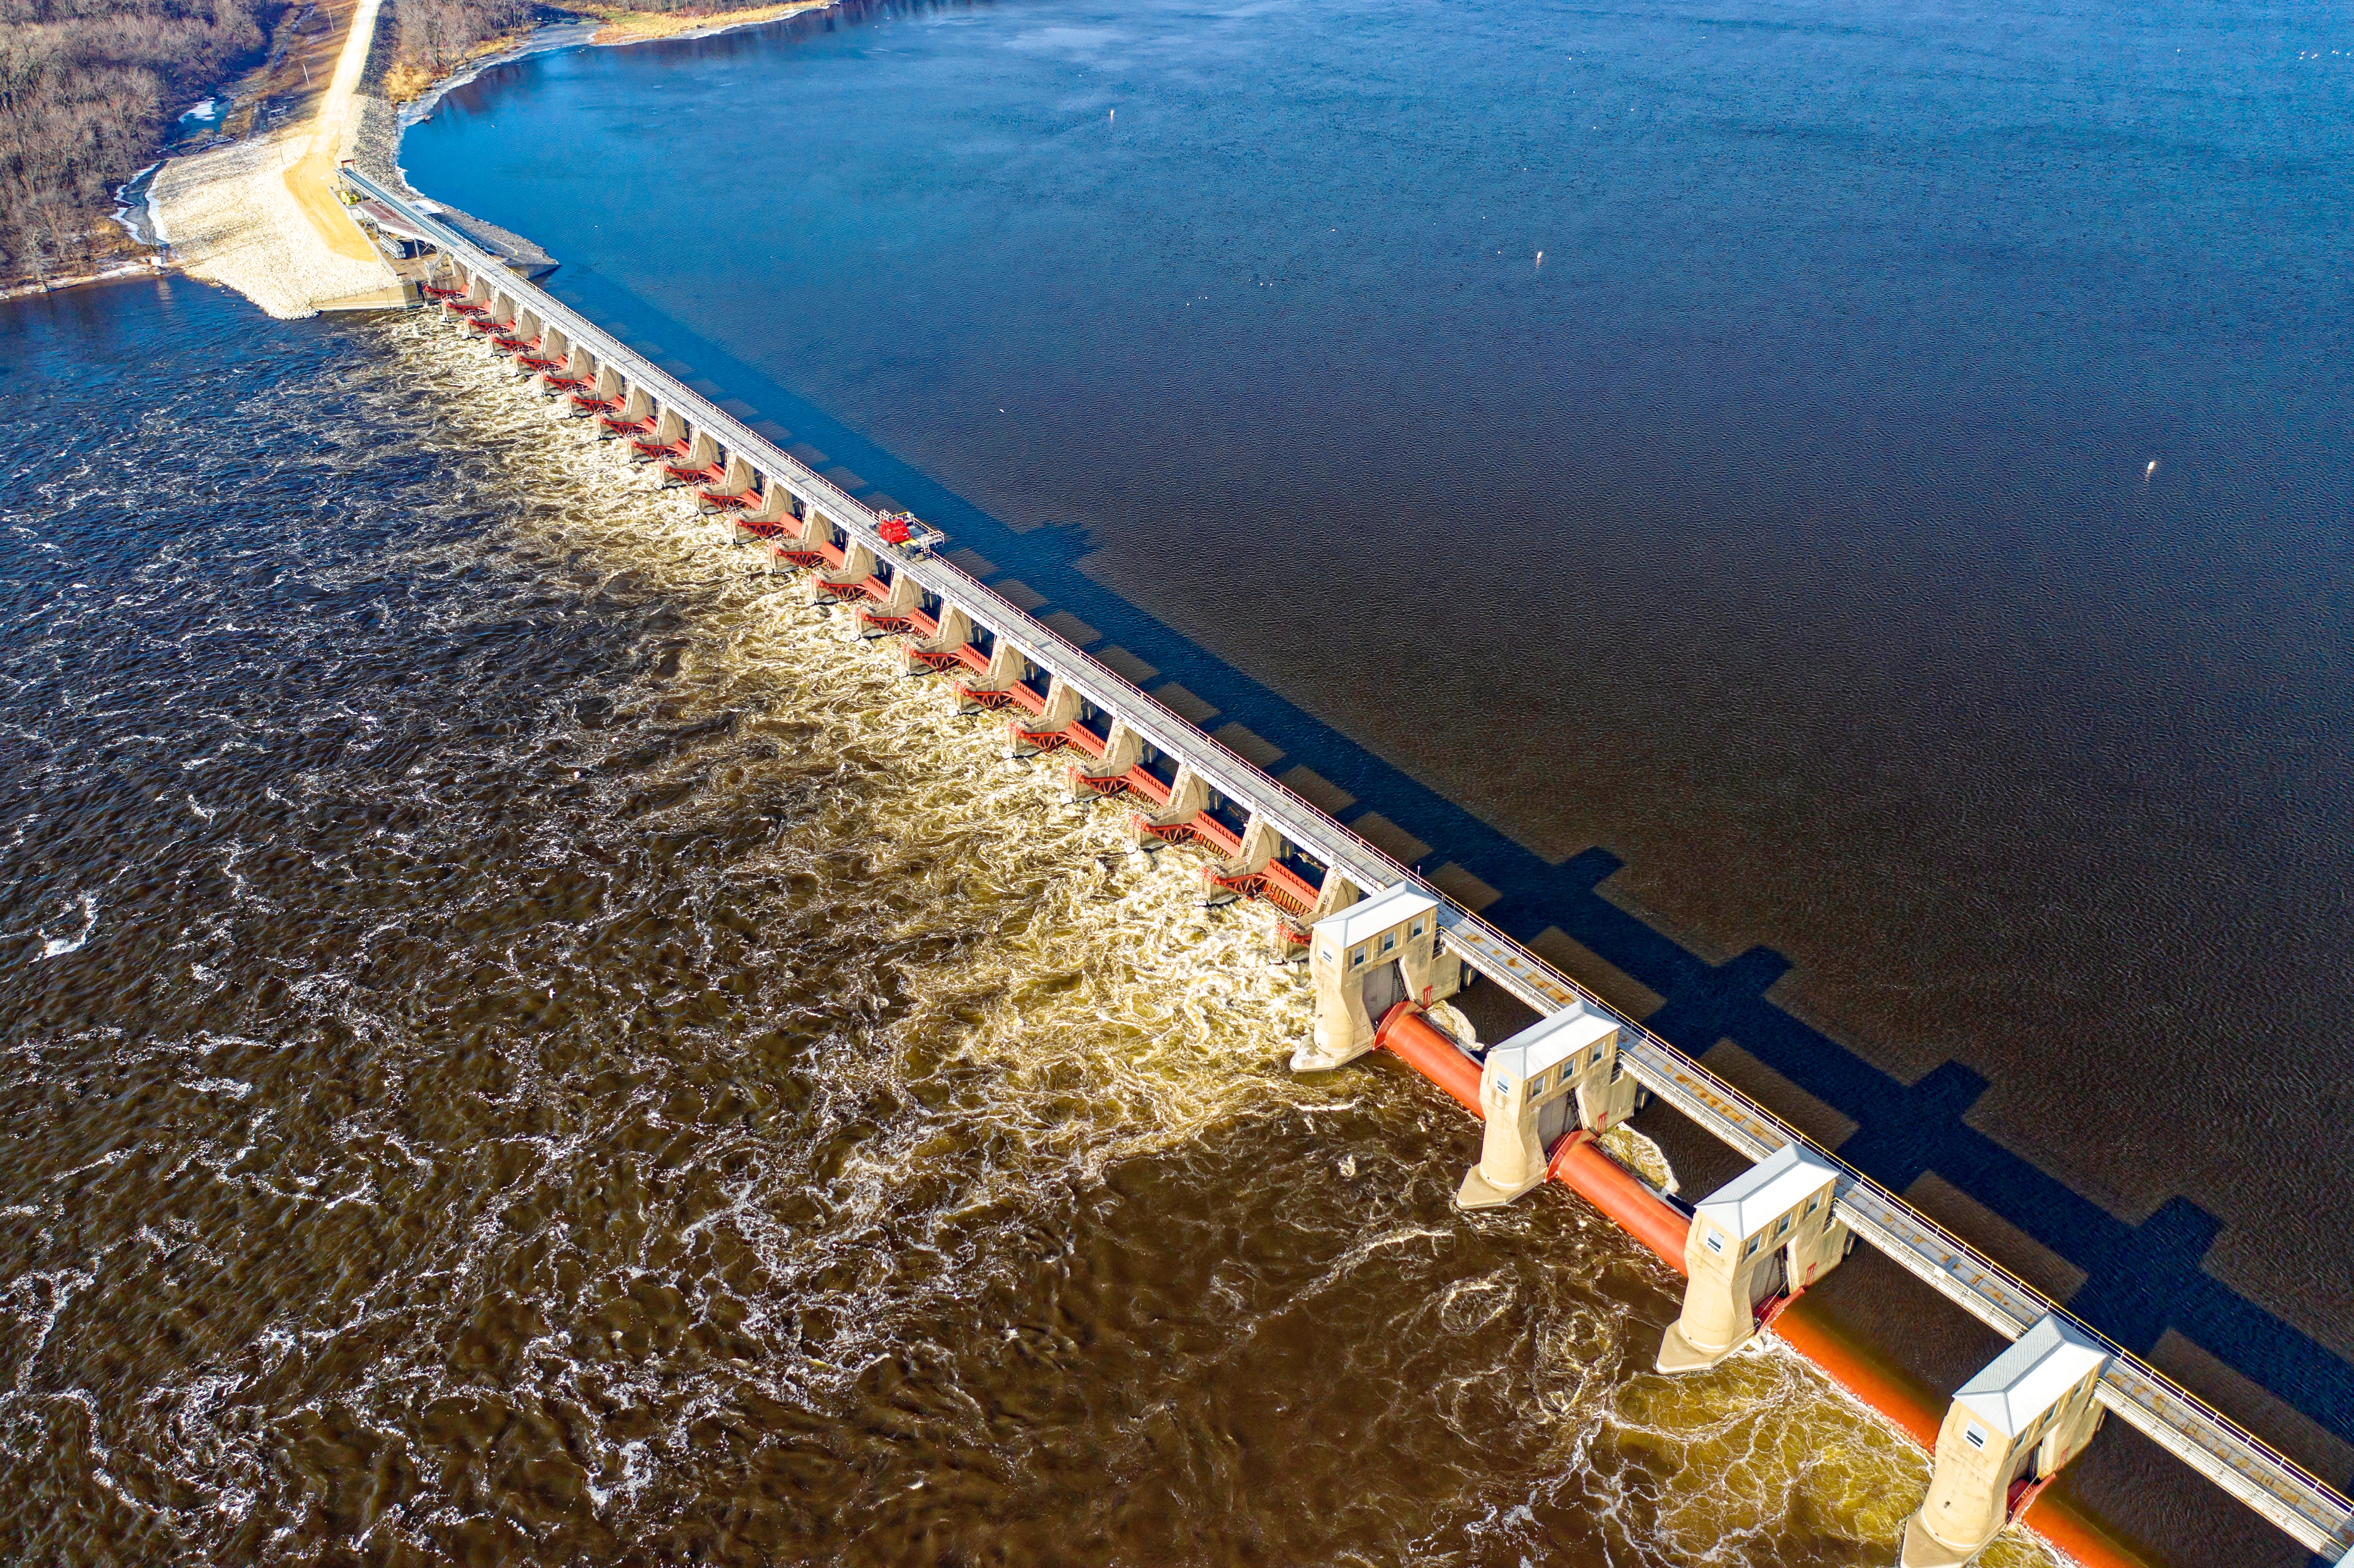
water, aerial photography, water resources, waterway, fixed link, sea, pier, photography, bridge, infrastructure, coast, landscape, nonbuilding structure, channel, reservoir, breakwater, river, ocean, bird's eye view, inlet, coastal and oceanic landforms, road, levee, city